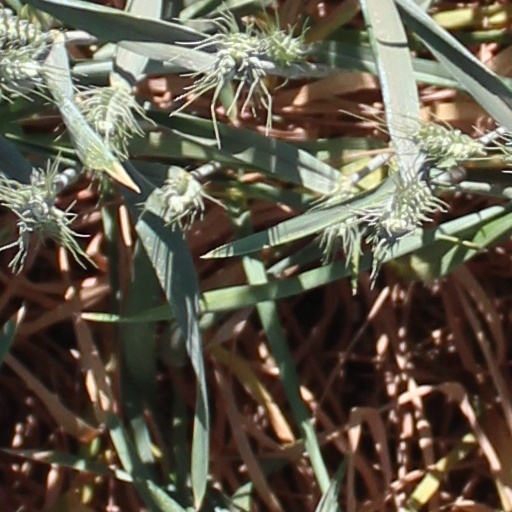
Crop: wheat